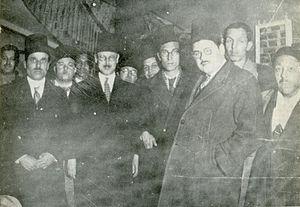
Le congrès de Ksar Hellal est un congrès, organisé par les membres « scissionnistes » du Destour, à Ksar Hellal, le 2 mars 1934. Il conduit à la fondation d'un nouveau parti, le Néo-Destour.
1934 est une année commune commençant un lundi.
Bahri Guiga, né le 4 mars 1904 à Testour et décédé le 2 septembre 1995, est un avocat et homme politique tunisien.